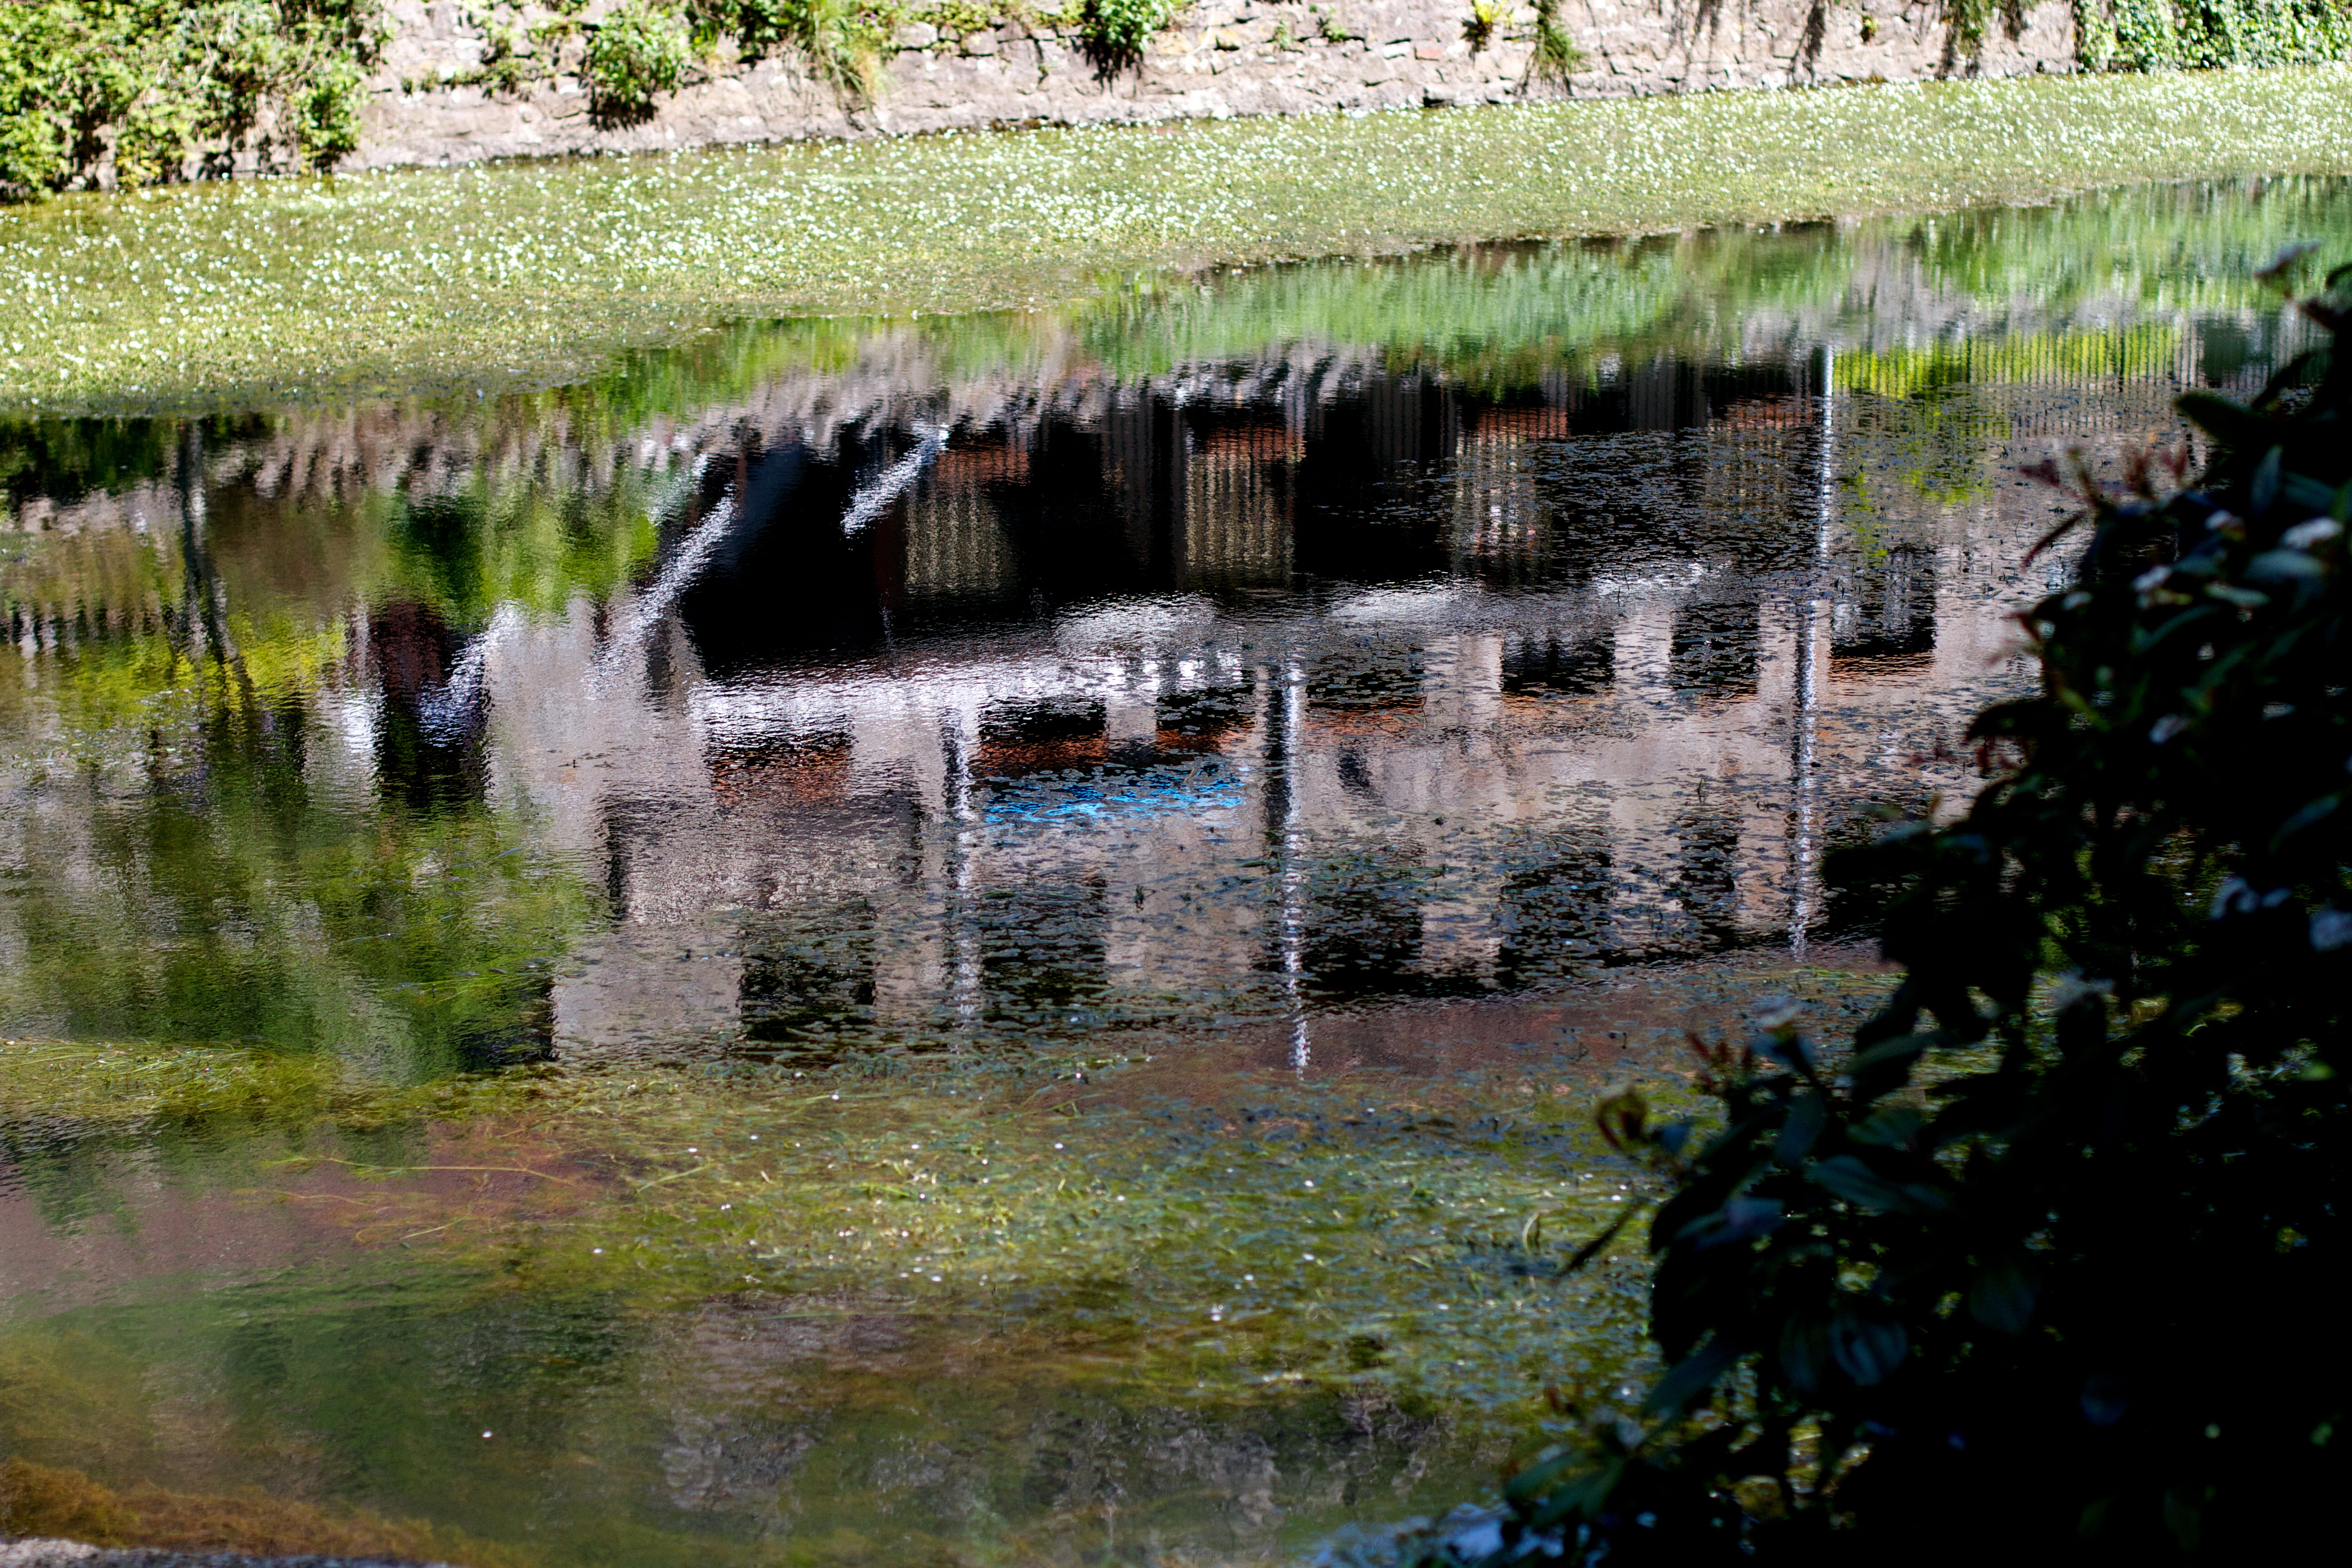
water, swamp, river, pond, stream, reflection, waterway, wetland, rural area